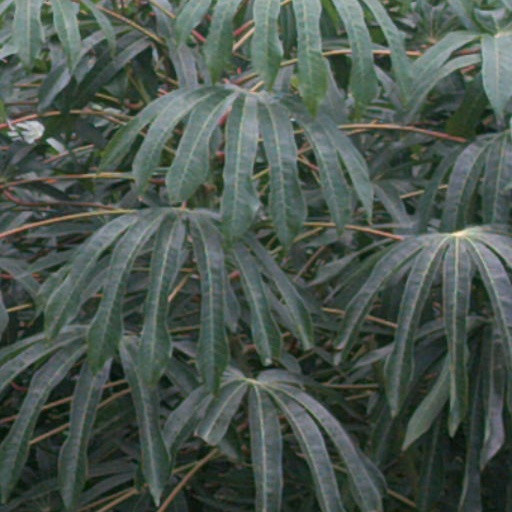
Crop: cassava